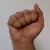
The image shows a hand gesture representing the letter 'A' in Indian Sign Language.